No. 230 Squadron RAF

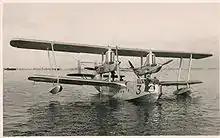

No. 230 Squadron was formed on , at Felixstowe, consisting of three flights. Nos. 327 and 328 Flight used Felixstowe F.2 and F.2A flying boats and Fairey IIIs for maritime reconnaissance, whilst No. 487 Flight flew Sopwith Camels on escort duties. At the end of World War I, the squadron was retained as one of the few RAF coastal units. In 1920, the squadron got Felixstowe F.5 flying boats, and it moved to RAF Calshot in May 1922, where on 1 April 1923, it was renumbered to 480 Flight RAF.